Hudswell Clarke

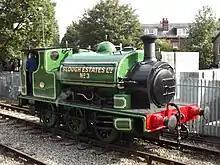
"Slough Estates Nº3" of 1924, showing typically Hudswell Clarke style of saddle tank and bunker

Hudswell, Clarke and Company Limited was an engineering and locomotive building company in Jack Lane, Hunslet, Leeds, West Yorkshire, England.